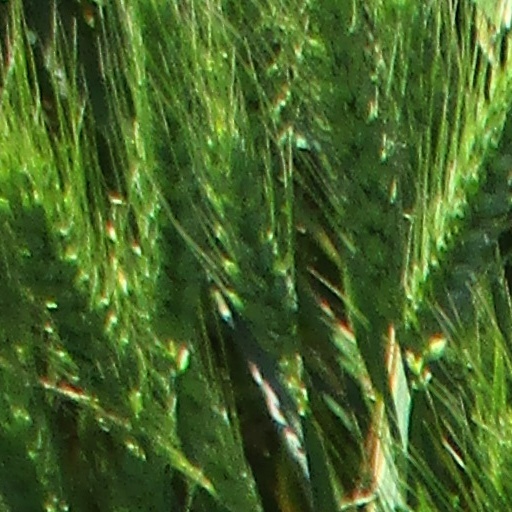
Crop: wheat